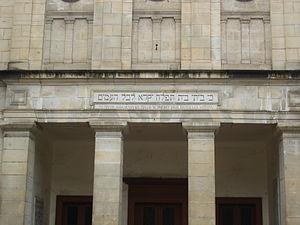
Synagogue of Bayonne (France)- Inscription in Hebrew and French on the pediment
La synagogue de Bayonne construite en 1836-1837, est située 35 rue Maubec, dans le quartier Saint-Esprit au nord de Bayonne. Elle est inscrite sur la liste des monuments historiques le 26 septembre 1995 et classée depuis le 20 janvier 2012.